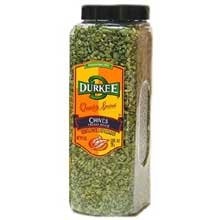
Item Name: Durkee Freeze Dried Chives - 1 oz. container, 6 per case
Product Description: Durkee Freeze Dried Chives - 1 oz. container, 6 per case Durkee Chives are premium freeze dried slices of chive leaves, uniform in size and green in color. Chives are a member of the onion family. Their flavor is reminiscent of onion,but a great deal more delicate. This product is freeze dried to preserve the bright green and delicate onion-like flavor. Due to its delicate onion-like flavor, chopped chives go well with egg dishes such as omelets or quiche and egg based sauces. Use to create a tasty vegetable or chip dip or any cream cheese dip or spread. Garnish seafood, green salads, baked potatoes, potato or macaroni salads. Use when making herb breads. Use with beans,mushrooms, peas and tomatoes. An easy and attractive garnish for potatoes, eggs and vegetables.
Value: 6.0
Unit: Count

Price: 41.78